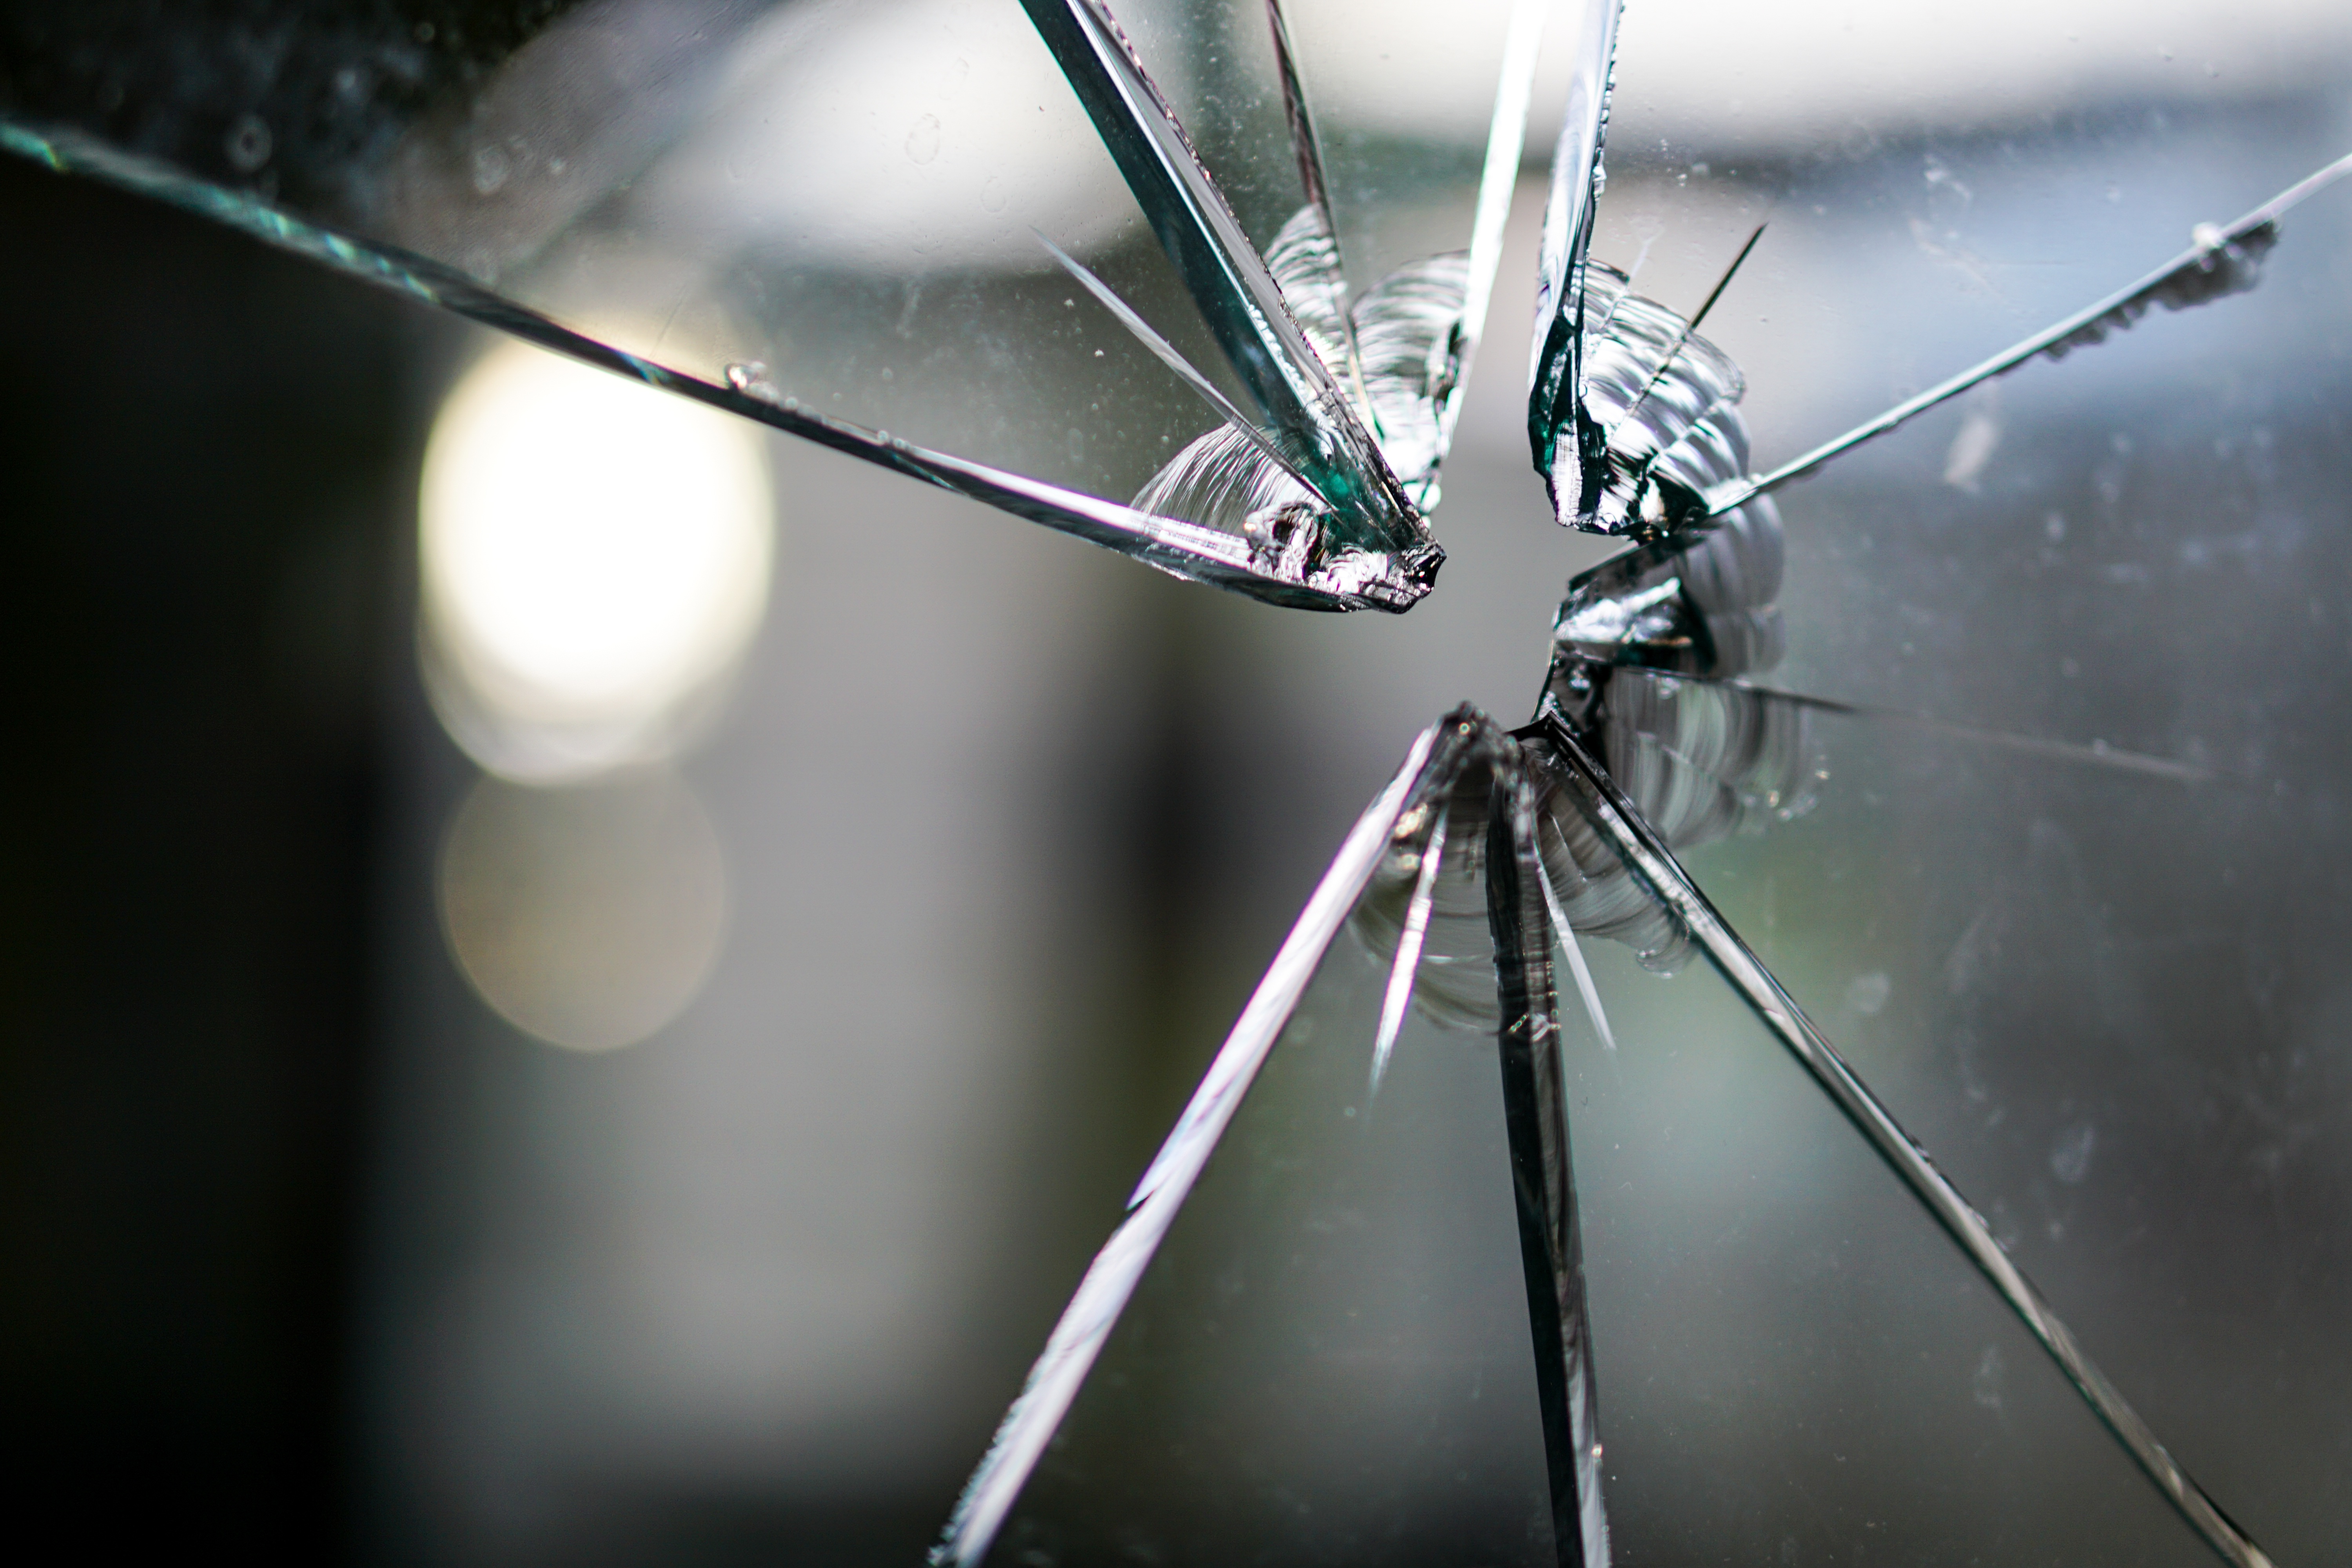
light, structure, wheel, hole, window, glass, line, broken, crack, lighting, invertebrate, destroyed, window pane, close up, spider, shoot, fragmented, crime, damage, shape, fragile, disc, shard, macro photography, glass breakage, splitter, jumped, glass damage, bullet hole, atmosphere of earth